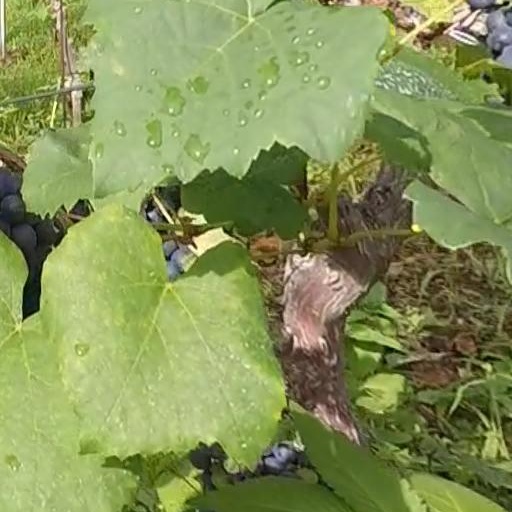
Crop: grape